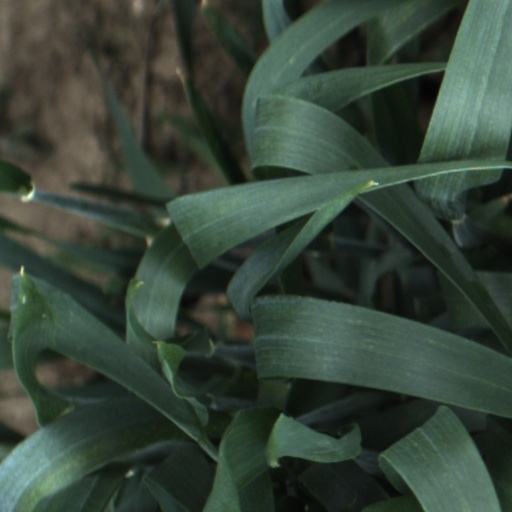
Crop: wheat